Geraldine Brooks (actress)

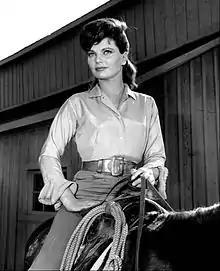
Guest starring on "The Virginian", 1962

In 1952, she co-starred in the film noir "The Green Glove" with Glenn Ford. Brooks and Ford had a torrid affair during the production of the film on location in Paris.